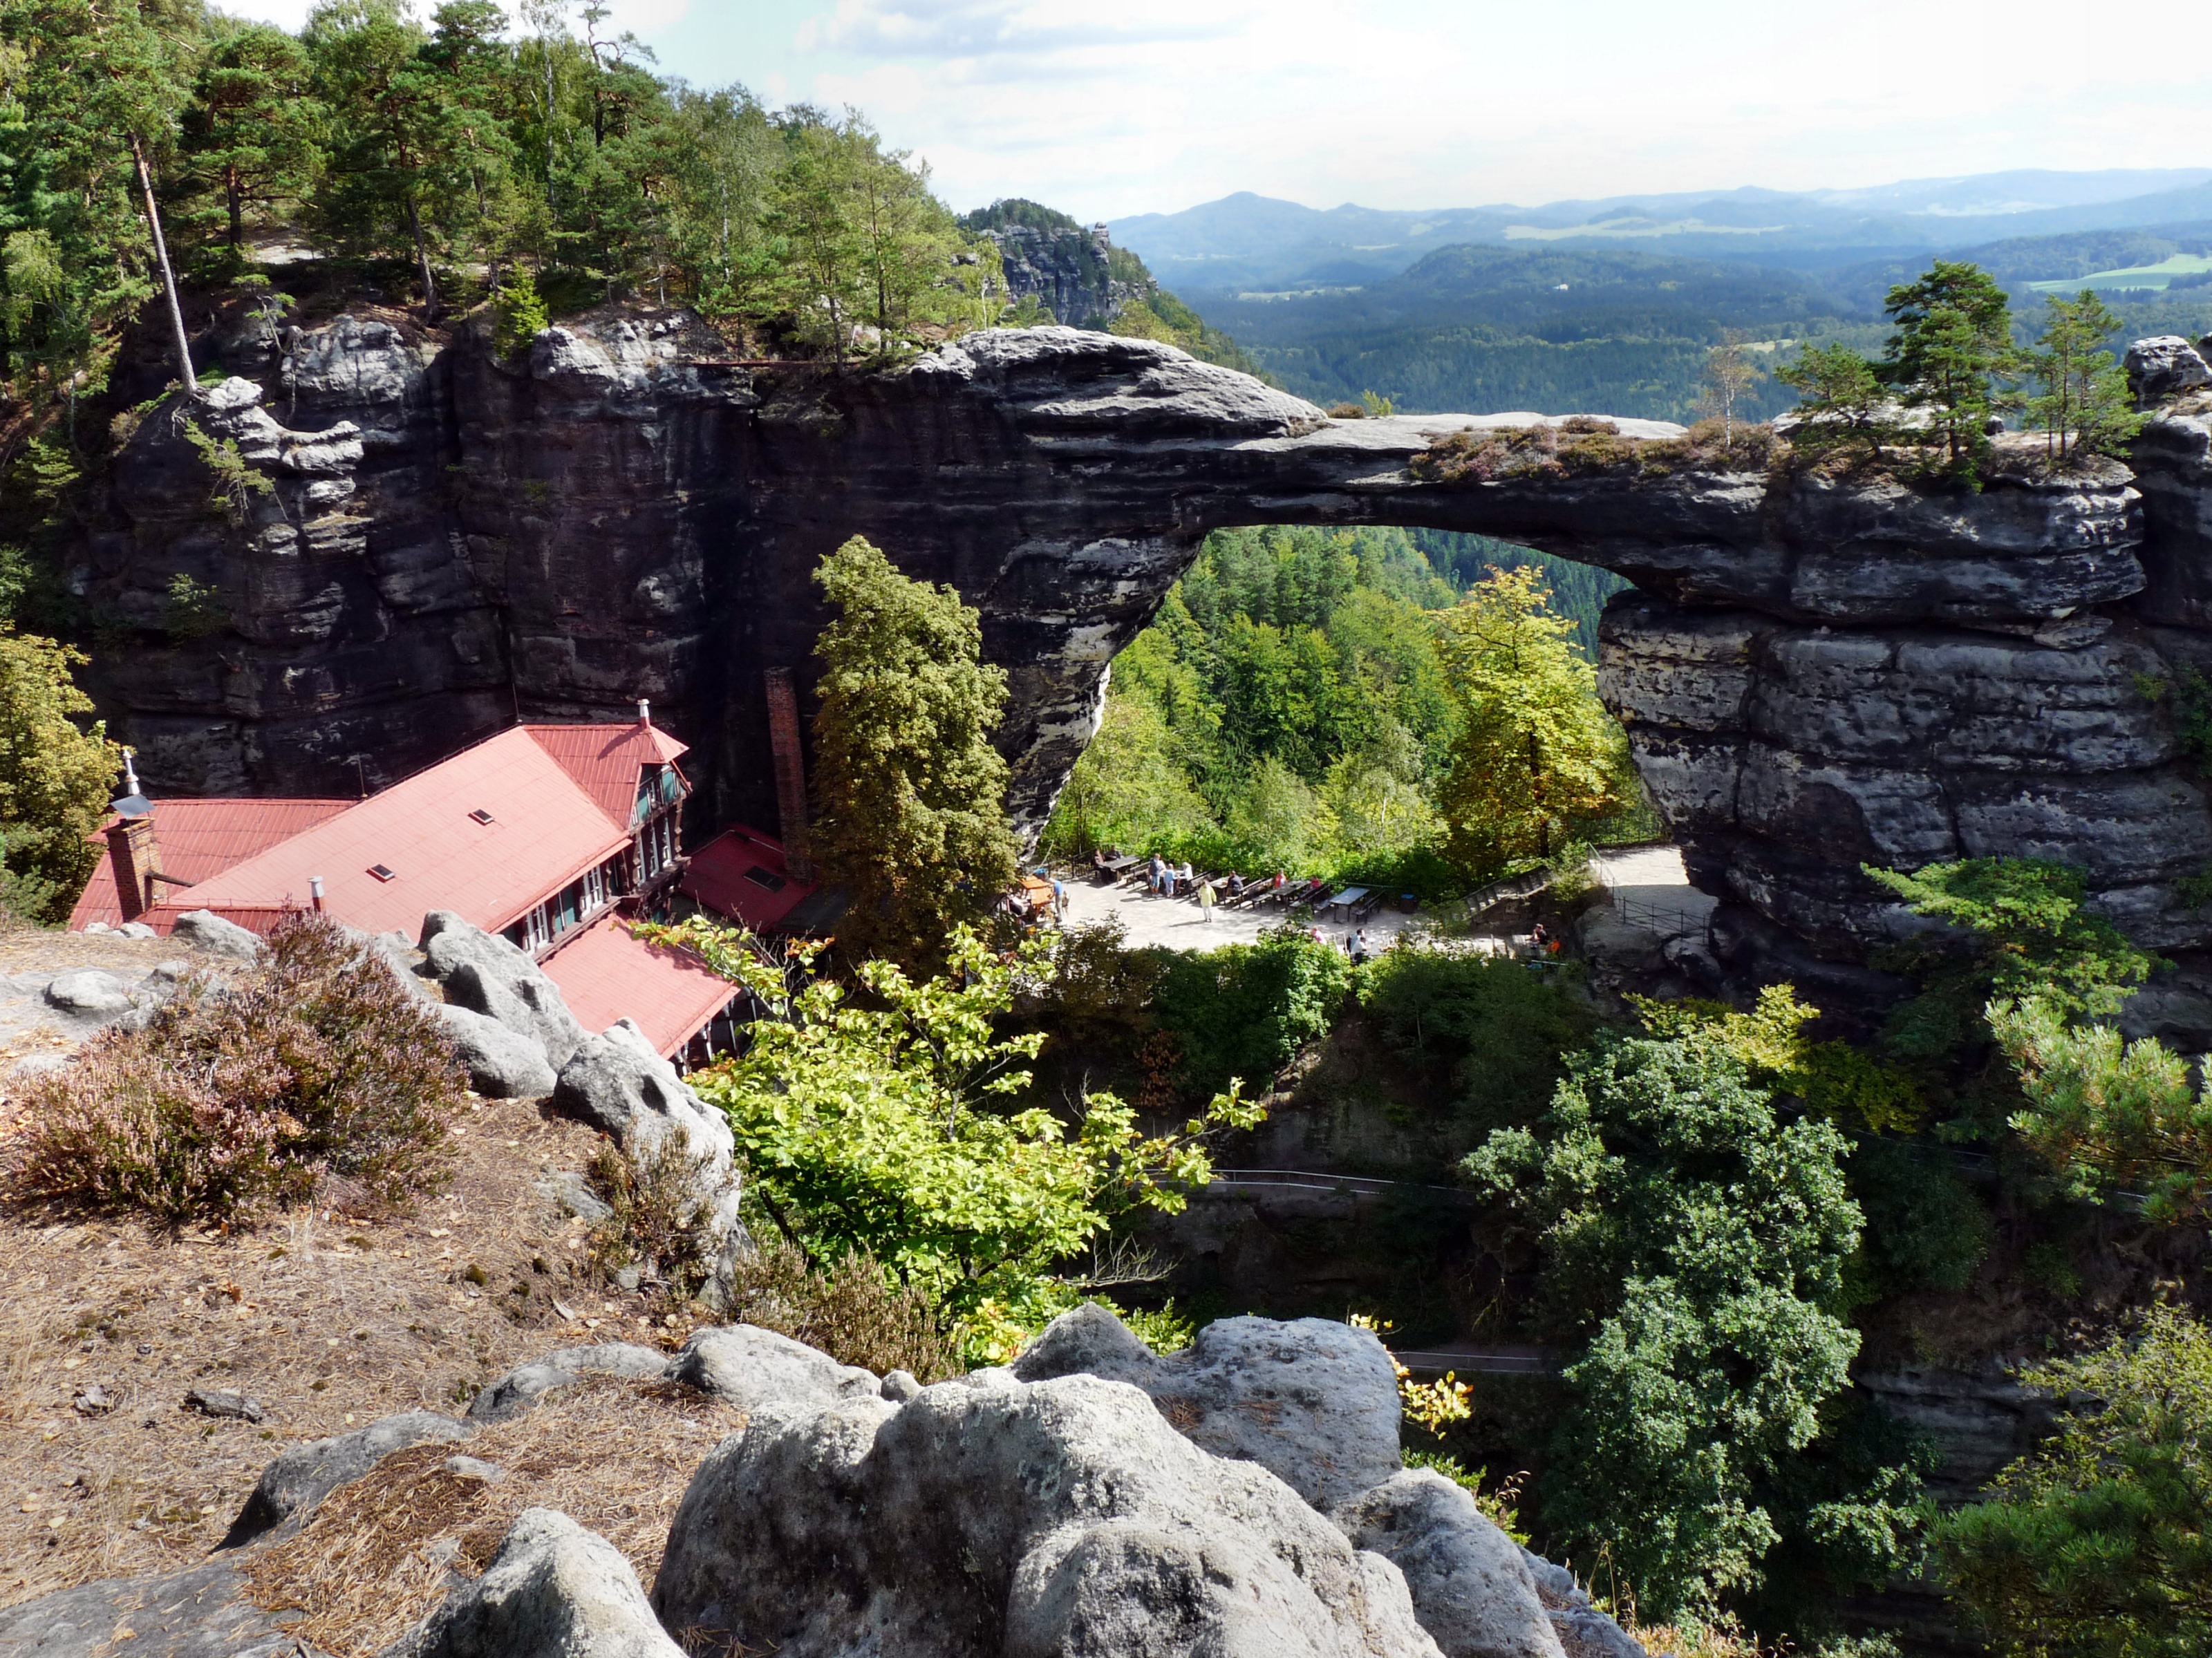
landscape, rock, mountain, valley, mountain range, village, garden, tourism, terrain, climb, rarely, sand stone, bohemian switzerland, geological phenomenon, praebischtor, sandstone gate